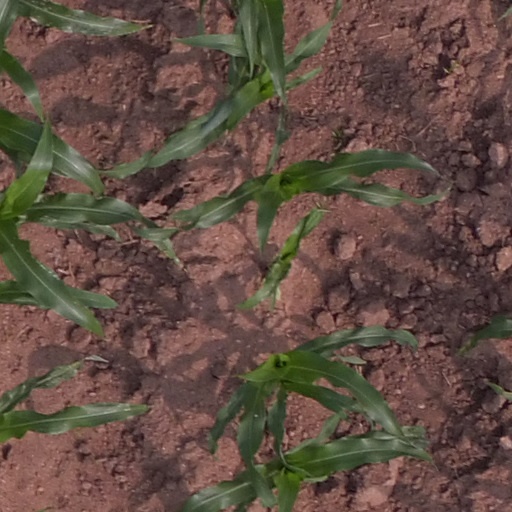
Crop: maize; corn